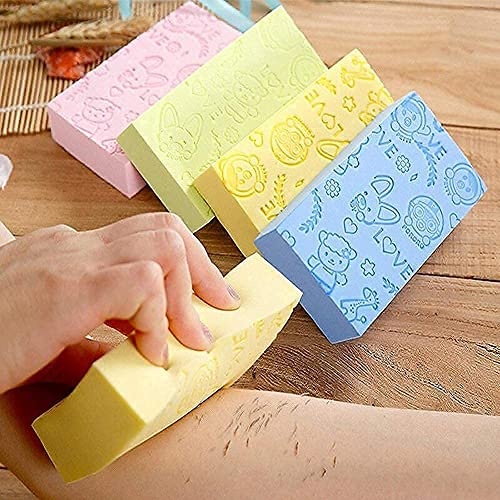
MAPPERZ Ultra Soft Exfoliating Sponge, Asian Bath Sponge For Shower, Japanese Spa Cellulite Massager, Dead Skin Remover Sponge For Body, Face Scrubber for Women and Men, Random Color, Pack Of 1
Color: Random Features: Made of soft, and comfortable PVA material, this exfoliating bath sponge is perfect for both adults and children. Natural cleaning and removing dirt and dead skin on face and body can keep your skin soft, radiant, and healthy. Suitable for cleaning your skin.body scrubber for dead skin| bath sponge| dead skin remover| dead skin removal bathing sponge| dead skin remover sponge| bath sponge womenbody sponge for bathing| body exfoliator| bathing sponge for body| bath sponge for baby| body sponge| bath sponge body dead skin remover| exfoliating sponge Exfoliating Sponge Safe and Hypoallergenic, suitable forsensitive skinDead Skin Removal Bathing Sponge For Men Women Kids And Children Use. Sponge can be used multiple times. It will become soft after soaking when exposed to water and it will harden after drying. This will not affect normal use and can be used repeatedly. exfoliating sponge| bathing sponge| body scrubs for women for bathing| skin scrubber| neck dirt remover. Made of soft and durable material,so it will not scratch your skin when you use it on your face and body. Offers a soothing, sensory experience during bath time while safely removing dry, dead skin without irritation. Natural cleaning to keep your skin soft, radiant, and healthy. Safe and Hypoallergenic,suitable for sensitive skin. PartNumber: MAP-BathSponge Model: MAP-BathSponge Item Condition: New
Brand: MAPPERZ
Category: Health & Beauty > Personal Care > Cosmetics > Bath & Body > Bath Sponges & Loofahs